Claire Sherred

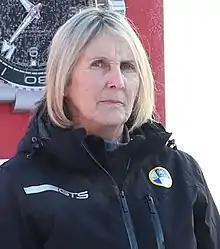

Claire Sherred (born 5 November 1956) is a British luger. She competed in the women's singles event at the 1984 Winter Olympics.